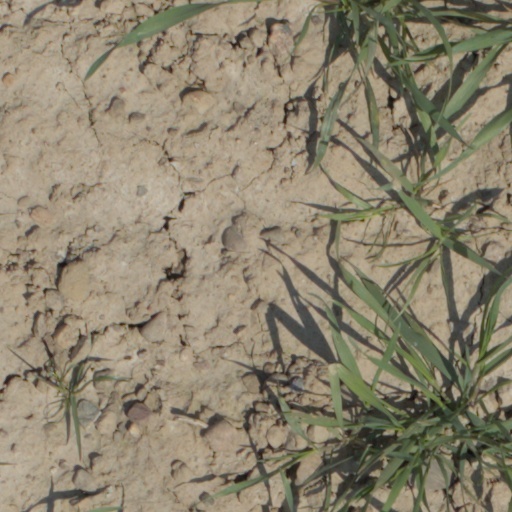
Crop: wheat